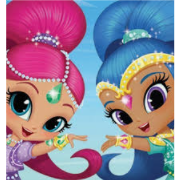
Portrait style: Cartoon Portrait